Strategic Forces Command

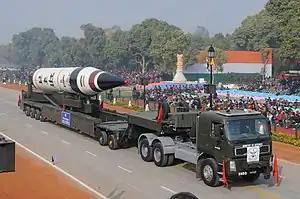
The Agni-V ballistic missile at Republic Day parade.

The Prithvi missile inducted into India’s Strategic Forces Command in 2003, the first missile to be developed under India’s prestigious IGMDP strengthens India’s nuclear deterrence A missile unit of the elite Strategic Forces Command (SFC) successfully launched a Prithvi missile on 7 January 2014 from the test range at Chandipur.